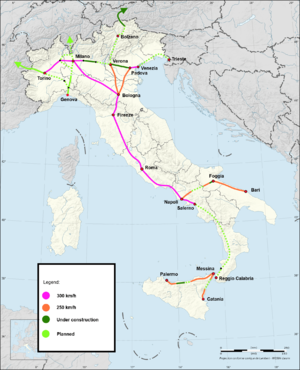
Ligne LGV Tanger - Kénitra - Casablanca : à la suite d'études de faisabilité lancées en 2004 par les premiers ministres français et marocain de l'époque, Jean-Pierre Raffarin et Driss Jettou, un accord bilatéral a été signé le 22 octobre 2007 pour la réalisation d'une ligne de 197 kilomètres, limitée dans un premier temps à Tanger - Kénitra. Sa livraison est prévue dans un premier temps pour fin 2015 avant d'être repoussée à 2017. Cette ligne permettra de réduire le temps de parcours entre Tanger et Casablanca à 2 heures 10, contre 4h45 heures auparavant. La moitié du contrat, évalué à 2 milliards d'euros, a été confié à trois entreprises françaises: RFF, la SNCF et Alstom, cette dernière étant plus particulièrement chargée de la livraison de 14 rames TGV Duplex.
Rete ferroviaria italiana, ou RFI, est une société de droit privé, créée le 9 avril 2001 et rendue opérationnelle le 1ᵉʳ juillet 2001, dont l'origine est due à l'application de la Directive Européenne 91/440 relative à la séparation des entreprises de gestion du réseau ferré et des entreprises de transport des personnes et des choses, qui était jusqu'alors l'entreprise nationalisée F.S. - Chemins de Fer Italiens.